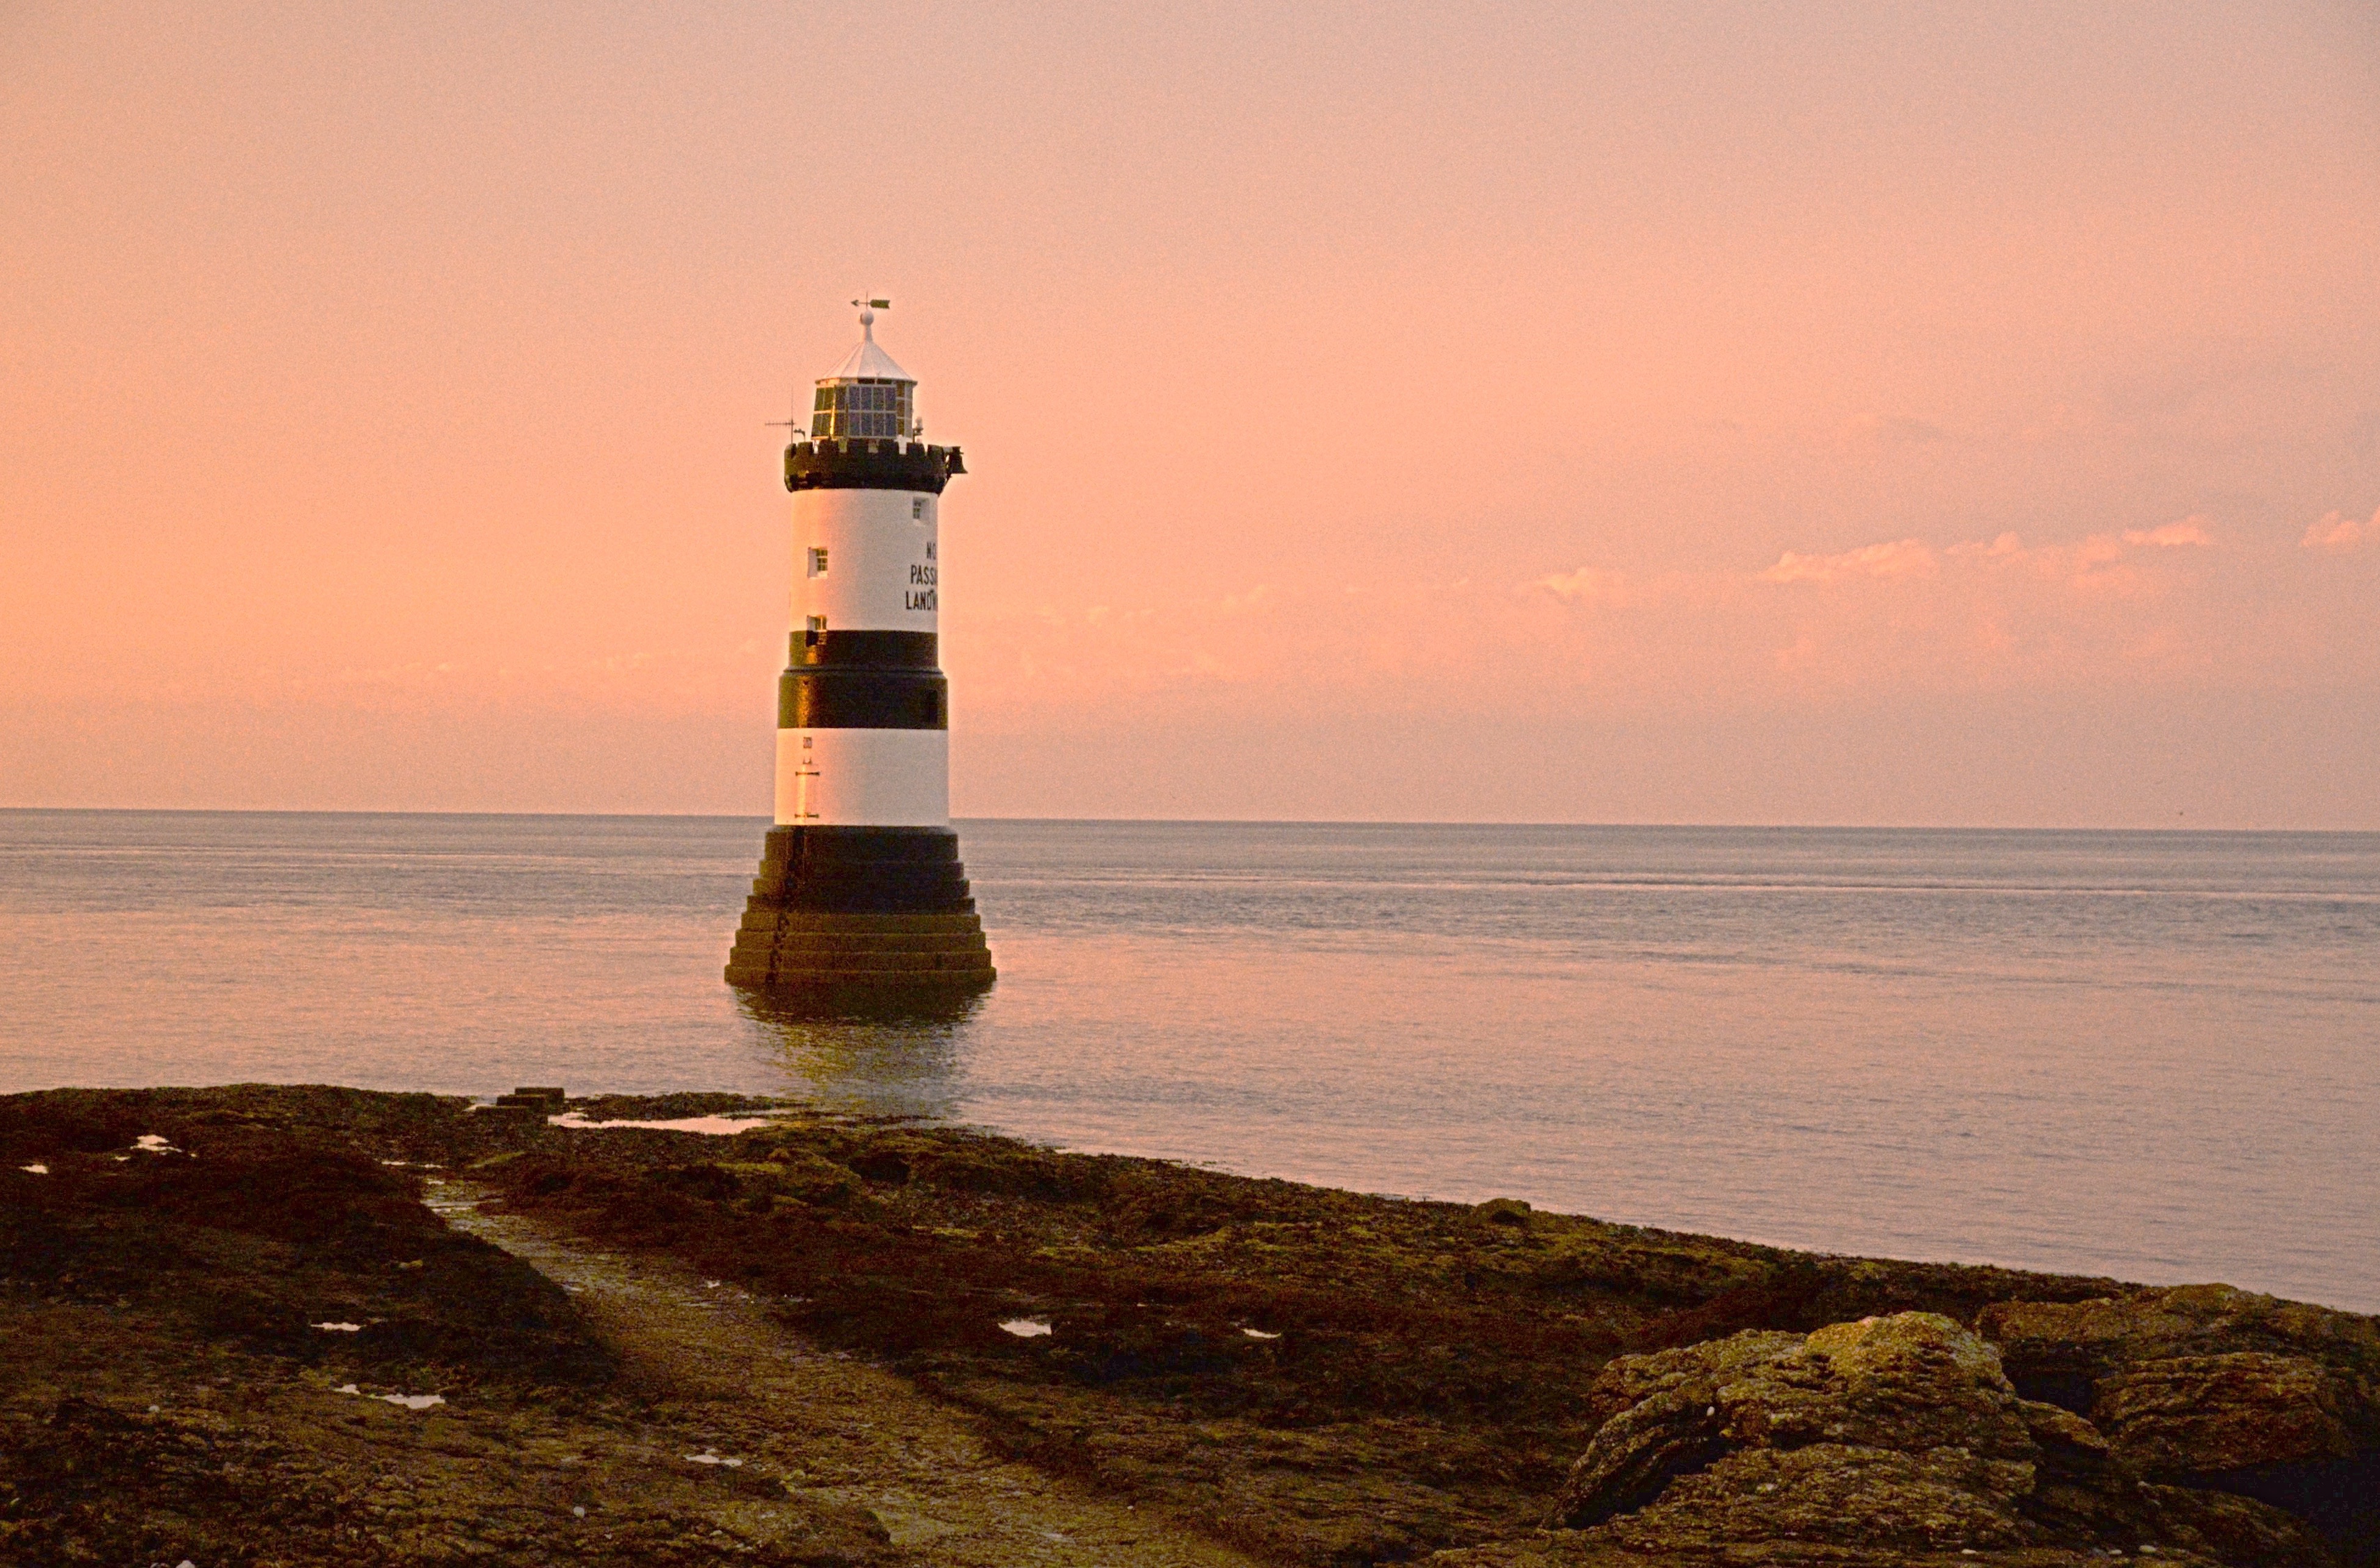
beach, sea, coast, ocean, horizon, lighthouse, sunrise, sunset, shore, dawn, dusk, evening, tower, bay, point, cape, anglesey, penmon